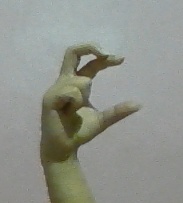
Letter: thal